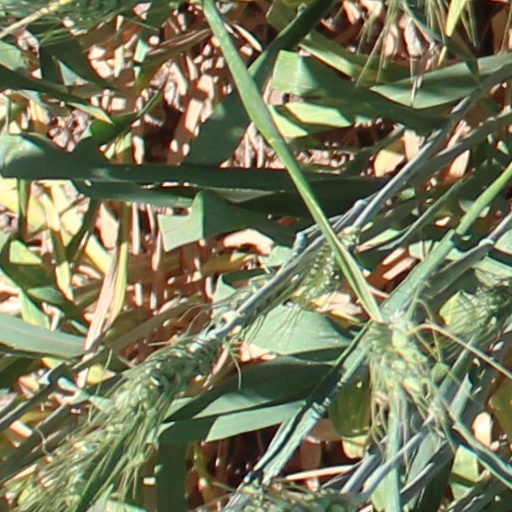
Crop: wheat